Fairmount, Georgia

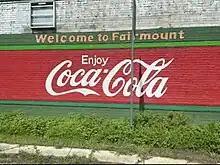
Welcome to Fairmount sign

As of 2020, the mayor of the city of Fairmount is Steven Brannon. The city council is made up of Billy Mauldin, Steve Fain, and Junior Holsomback.